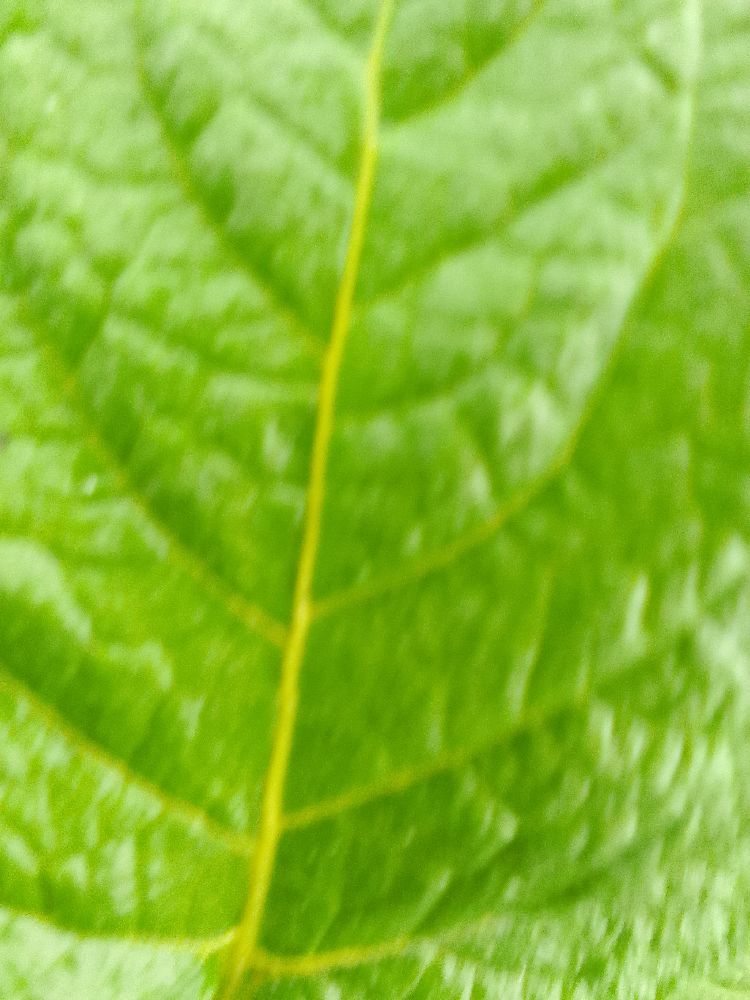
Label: Healthy